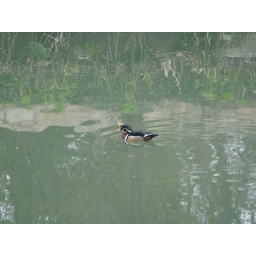
Cool duck in river